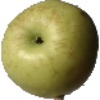
Label: Apple Golden 3